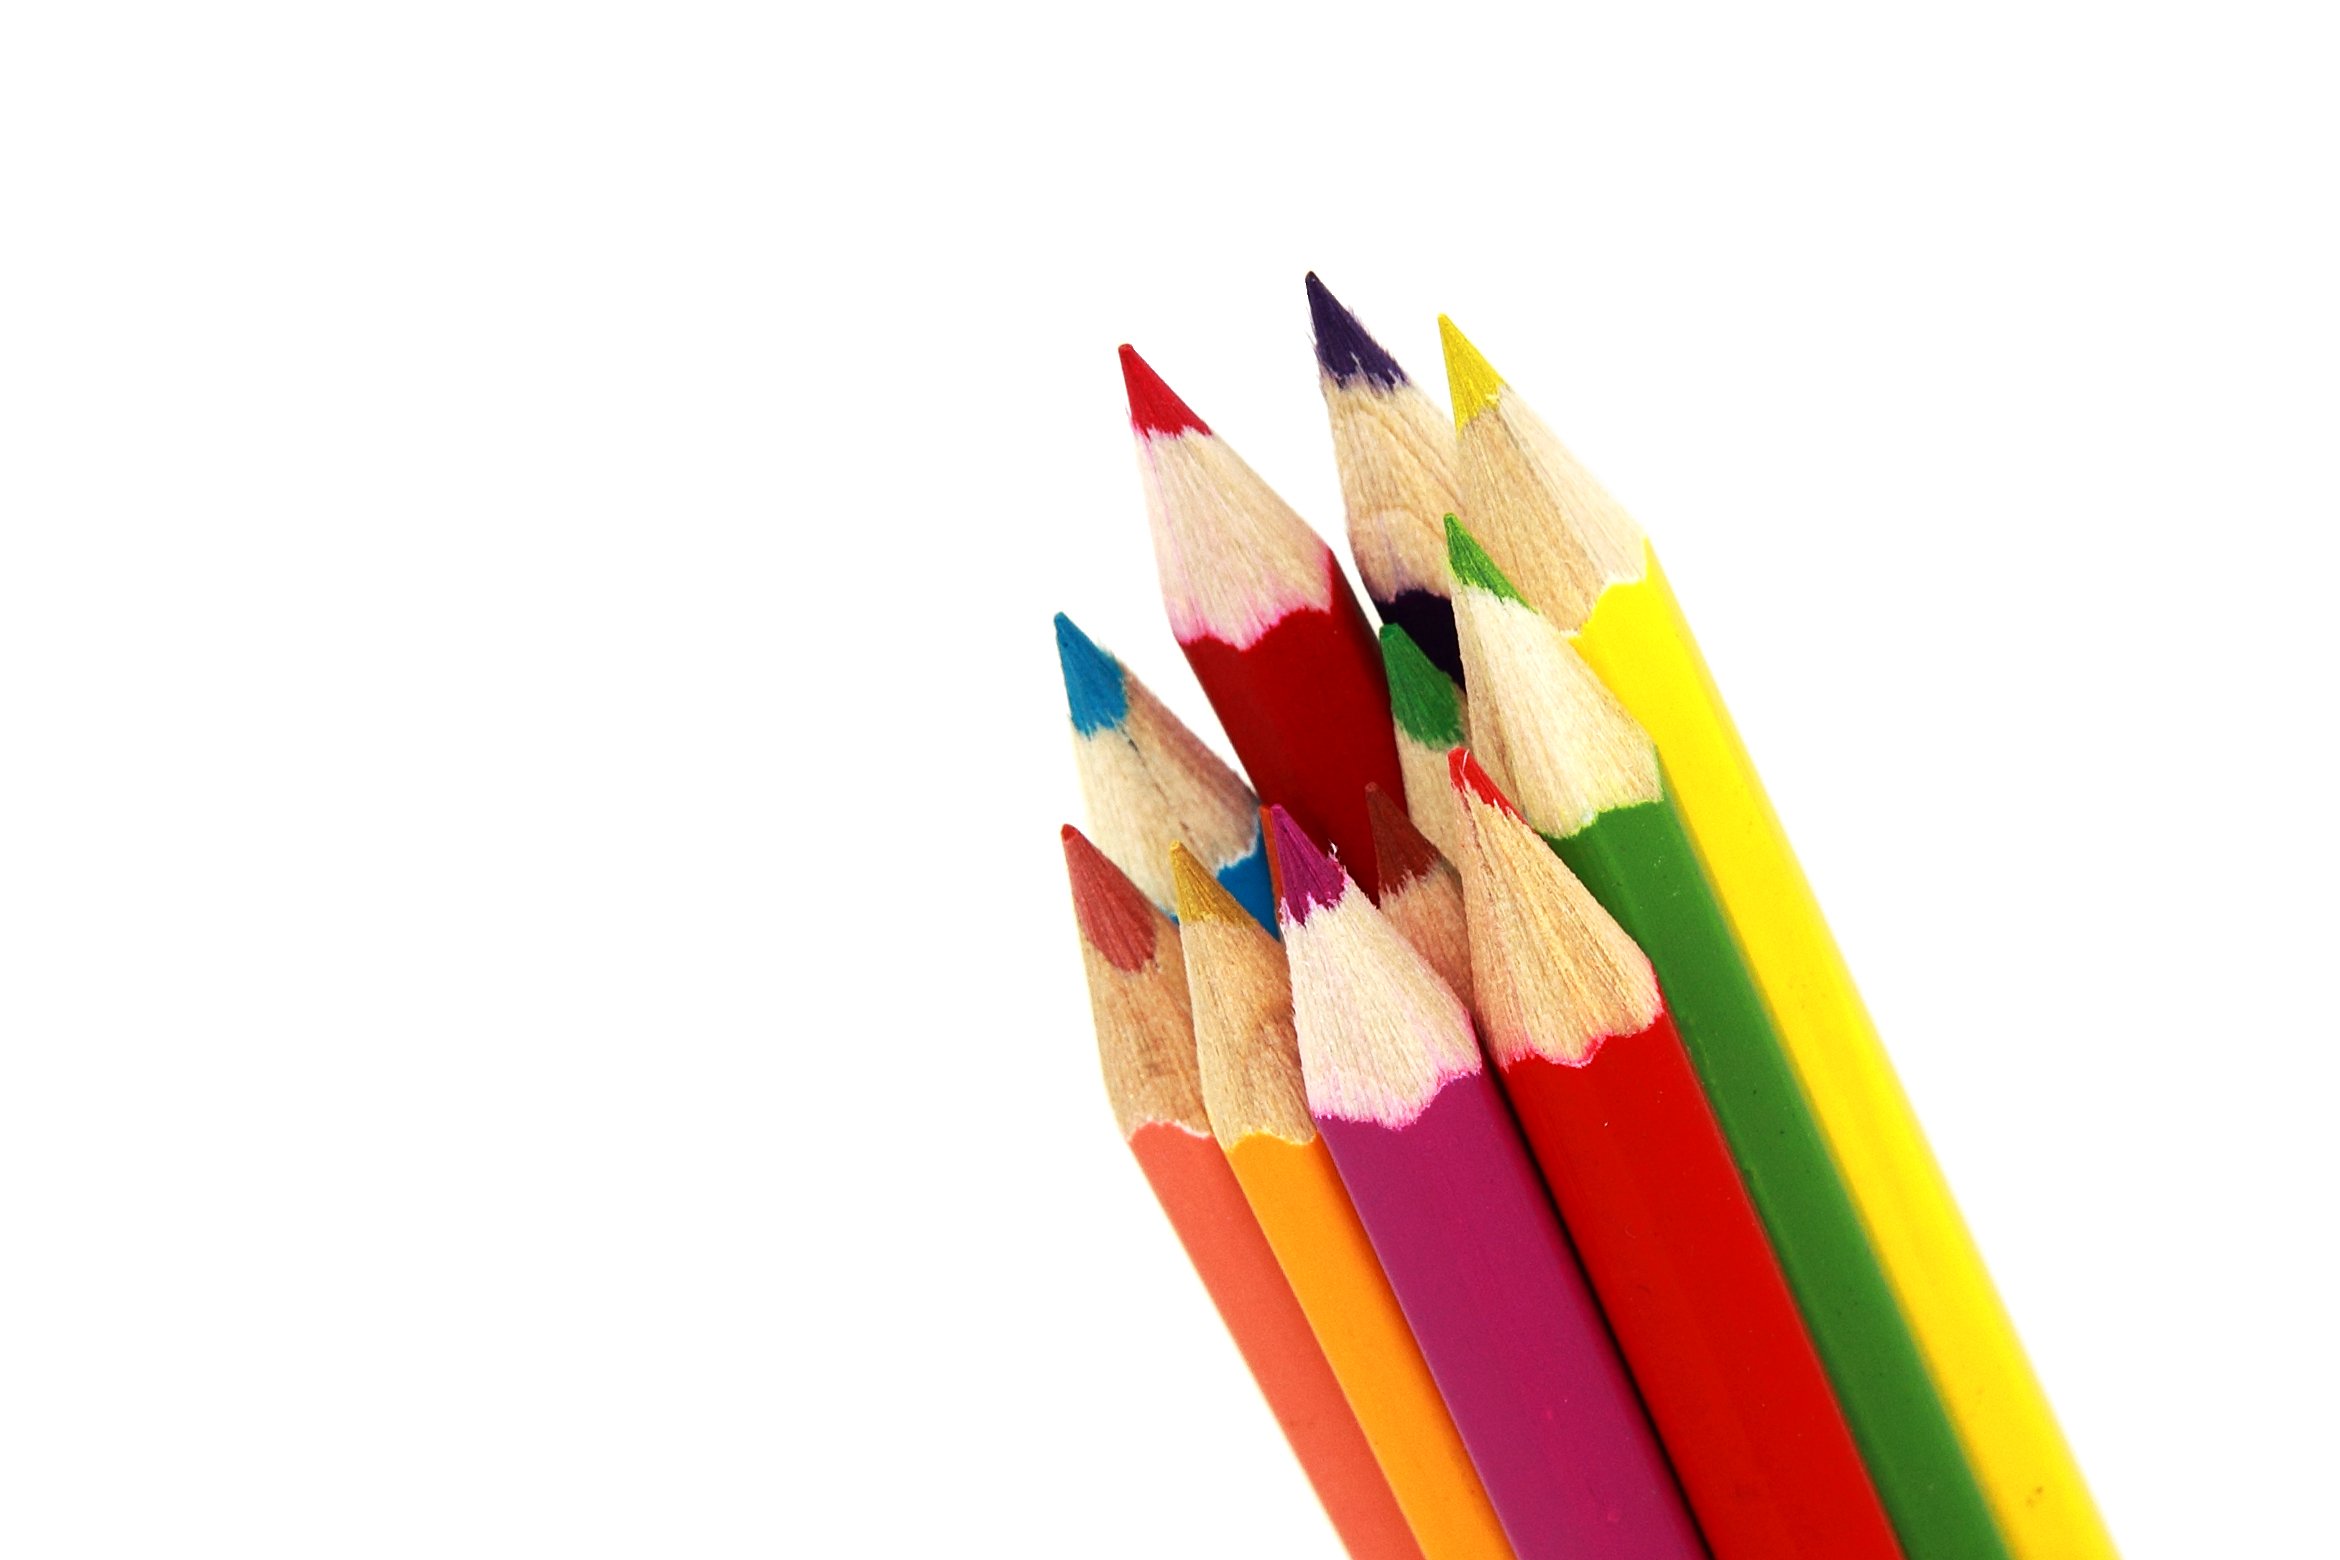
hand, pencil, wood, pattern, finger, color, artistic, colorful, colour, colors, bright, colours, stationery, school, supplies, pencils, colored, tips, coloured